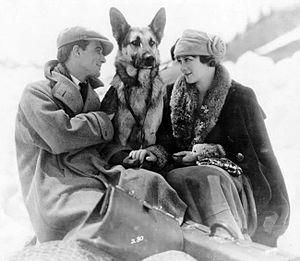
Brawn of the North est un film américain réalisé par Laurence Trimble et sorti en 1922.